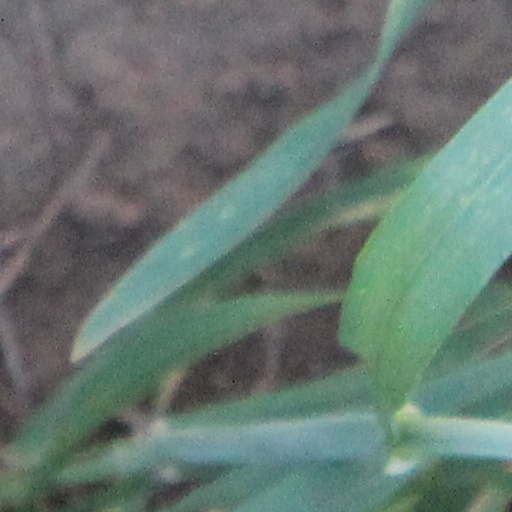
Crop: wheat